British enterprise law

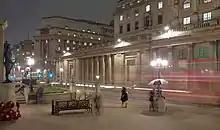
The Bank of England acts as the UK's central bank, influencing interest rates paid by private banks, to achieve targets in inflation, growth and employment.

National Health Service governance has seen three phases of change. While the NHS Constitution states patients and staff should be "involved" and "engaged", the actual right of stakeholders to vote has been slow. First, and originally, the NHS Act 1946 created a system of 14 regional hospital boards that would pay for staff, buildings and equipment at hospitals, and gave grants to local health authorities in each council which ran health centres overseen by "executive councils". The Minister of Health (with Whitehall civil servants) appointed the regional boards, while executive councils and local health authorities were medical professional representatives (though not necessarily elected), local government and Minister appointees. In 1973, regional hospital boards were renamed regional health authorities, and 90 area health authorities plus 205 district health authorities took over from the more numerous local health authorities, while the government aimed to give stakeholders more direct voting rights in all. Second, from the NHS and Community Care Act 1990 health authorities had to predict and account for their spending, and contract for their purchases of medical services from NHS trusts, which would compete among one another to sell health services. This did not yet mean that private companies could also compete, although the NHS (Private Finance) Act 1997 enabled the Secretary of State to approve "private finance initiative" schemes to borrow money for, or lease, the building and running of health facilities from private contractors (e.g. Telereal Trillium Ltd, Innisfree Ltd or HSBC Infrastructure Co Ltd). From 1995 to 2006 a new NHS Executive was created to manage the NHS in England, but was reabsorbed into the Department of Health. The executive or department oversaw strategic health authorities (28 reduced to 10), and primary care trusts (303 reduced to 101) which provided health services, and bought or "commissioned" "secondary care" health services (e.g. from a specialist doctor). From 2003, NHS foundation trusts were created, which could borrow money without Department of Health approval. Under the National Health Service Act 2006 Schedule 7, its "council of governors" must have a constitution where at least three governors (but under half) must be elected by the foundation trust's employees, at least one by nearby local authorities, one by a university (if any) in the area. A trust's constitution is free to enable residents, employees or patients to vote, although the law does not fix rules. Third, instead of enabling NHS Foundation Trusts to take purchasing in-house, the Health and Social Care Act 2012 set up around 200 clinical commissioning groups (CCGs) to replace primary care trusts. CCGs are funded and mediated by NHS England. According to the HSCA 2012, a clinical commissioning group is a "body corporate" that should buy services, with members who can set pay for themselves. A CCG must include at least six members (many came from abolished primary care trusts, general practitioners or private business), with one person qualified in accounting or finance, a nurse, a secondary care specialist, and two lay people who understand finance and the local area. Two central features of the Health and Social Care Act 2012 were that section 75 required commissioning was subjected to competition law (i.e. CCGs are potentially unable to cooperate to bargain down drug company prices, etc.), and section 165 enabled NHS foundation trusts to derive up to 49% of their income from private work. In theory, clinical commissioning groups are meant not to discriminate, seek the best "value for money" and avoid conflicts of interest when buying services. However, the enforcement of the prohibition on conflicts of interest requires costly judicial review, while derivative claims by patients or staff are excluded without membership. Although CCGs are under a duty to "involve" patients and the public in decision-making, those stakeholders can be ignored because unlike in NHS foundation trusts they have no right to vote. The Care Quality Commission and a subordinate Healthwatch England network is meant to inspect and maintain standards.